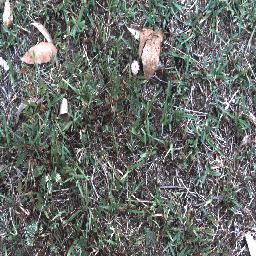
Label: negative